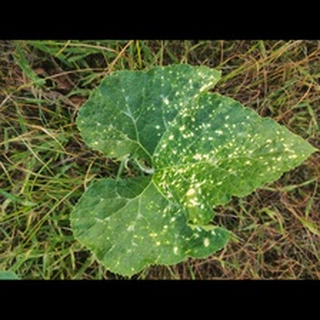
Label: pumpkin_powdery_mildew